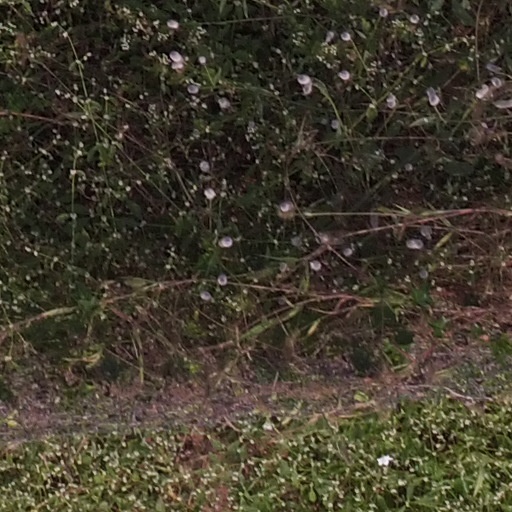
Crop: maize; corn